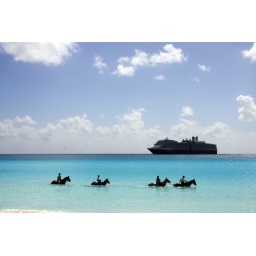
Passengers from the Holland America cruise ship Eurodam, riding horses on the beach at Half Moon Cay in the Bahamas